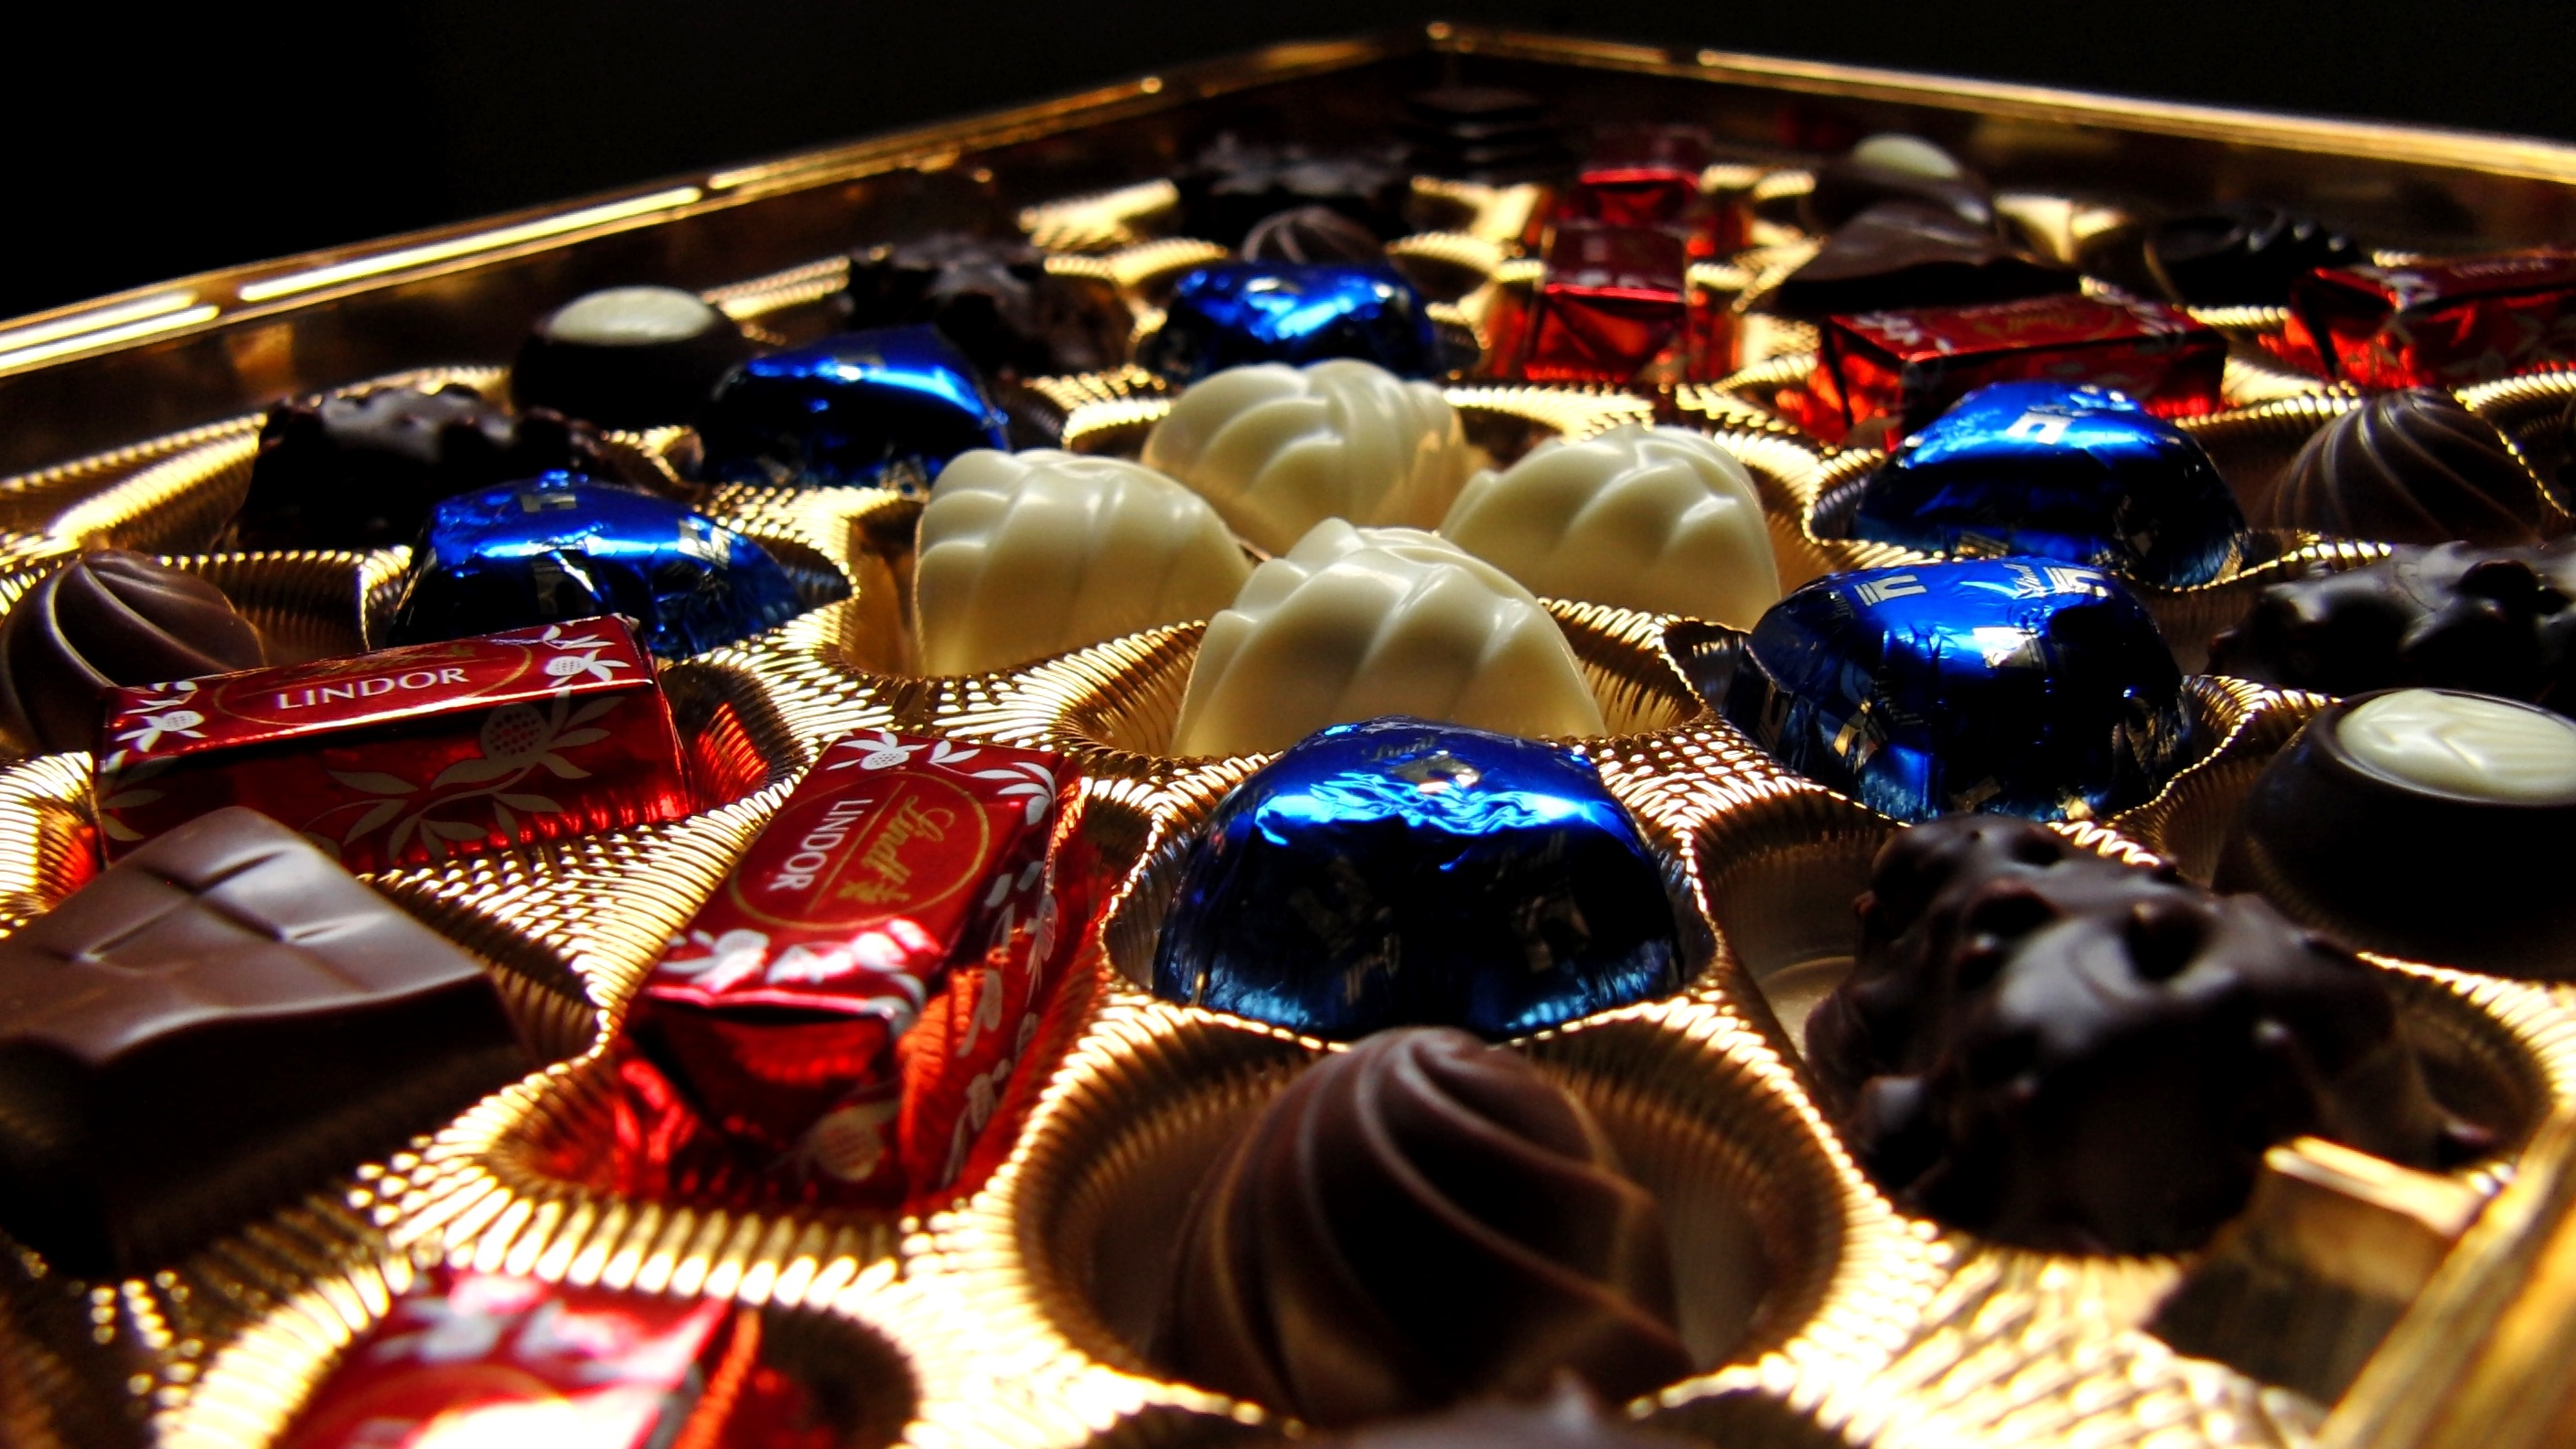
food, color, box, chocolate, dessert, games, sweetness, lindt